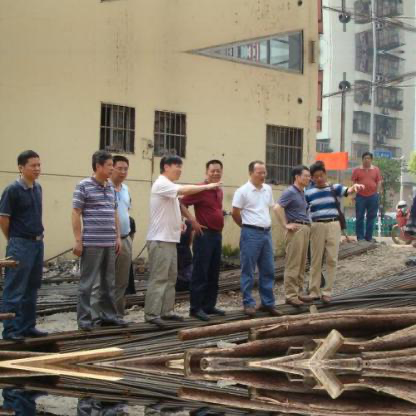
Objects in the image:
label: head
label: head
label: head
label: head
label: head
label: head
label: head
label: head
label: head